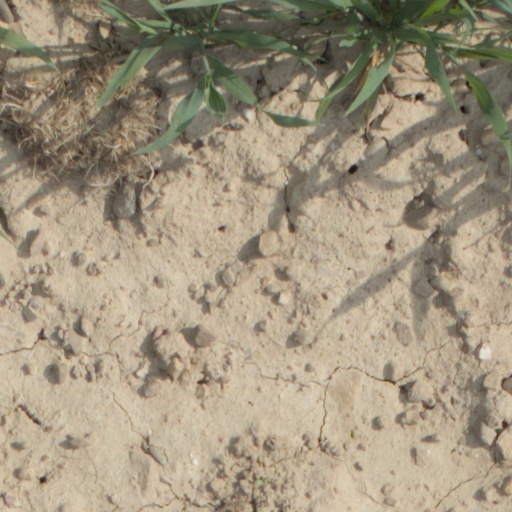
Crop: wheat